Mogens Ballin

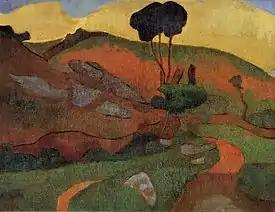
"Landscape" (c. 1892)

At a celebration for Gauguin in March 1891, he met the Dutch painter Jan Verkade who had a marked influence on the development of his career. The two young artists decided to go to Brittany together, staying at the Pension Gloanec in Pont-Aven. Later they joined Paul Sérusier in Huelgoat where they came into contact with Georges Rasetti (1889–1957). They also went to Le Pouldu where they completed a number of Synthetist landscapes under Sérusier's leadership. Together with Maxime Maufra and Charles Filiger, they hoped to embark on a new form of art. Though they were never able to achieve it, it was apparently an early attempt at abstract painting.